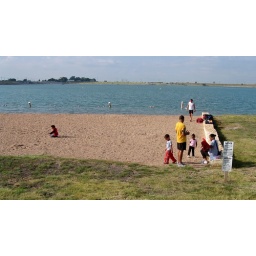
New swimming beach and park was completed earlier in 2010.